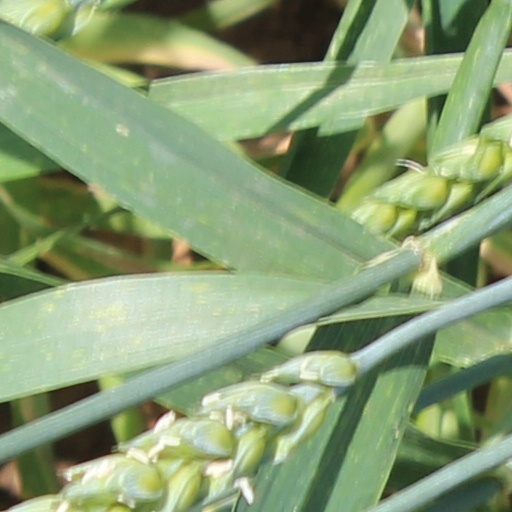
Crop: wheat